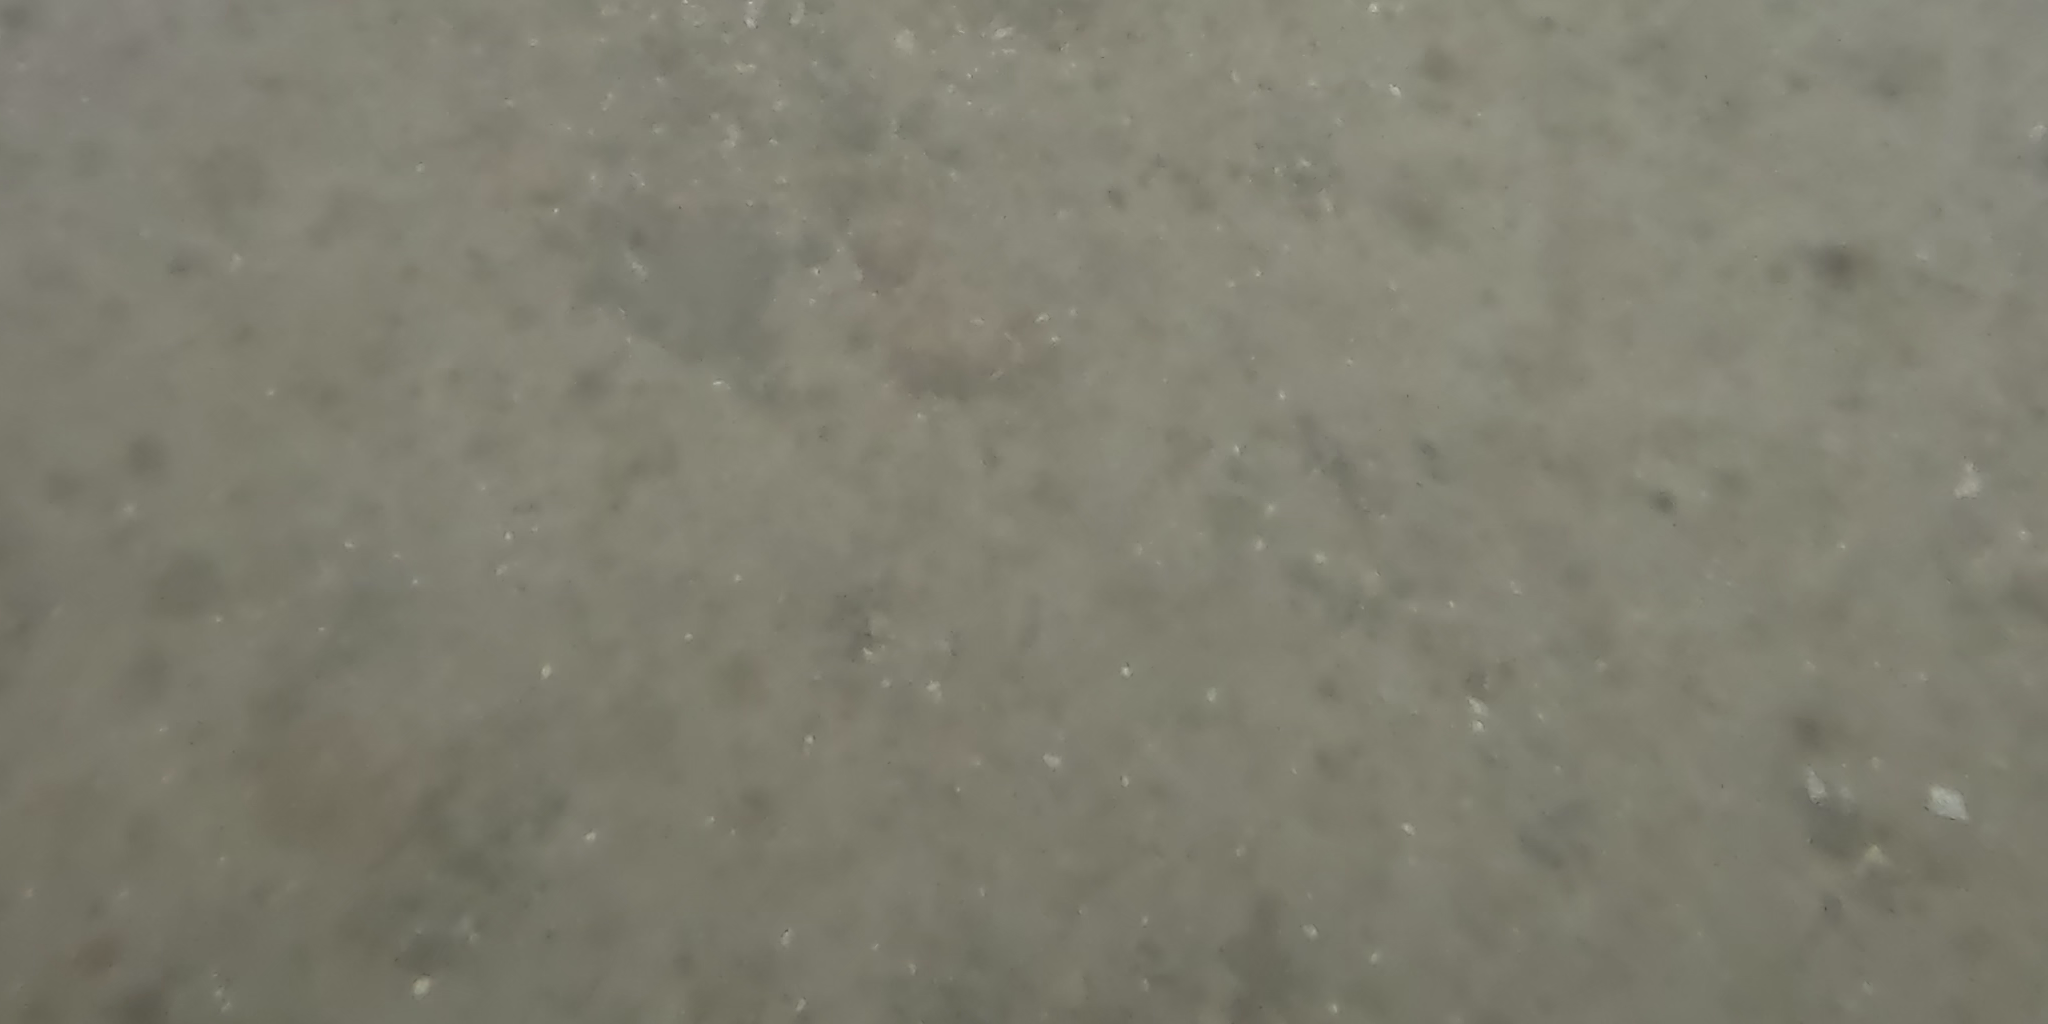
Seabed habitat: sand